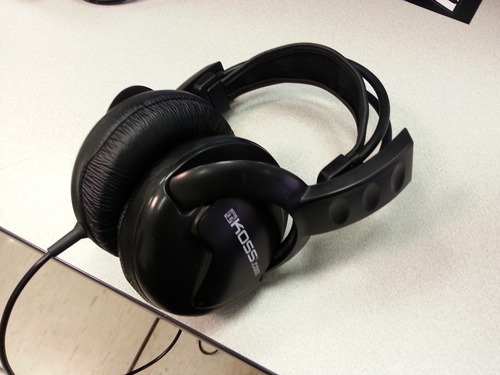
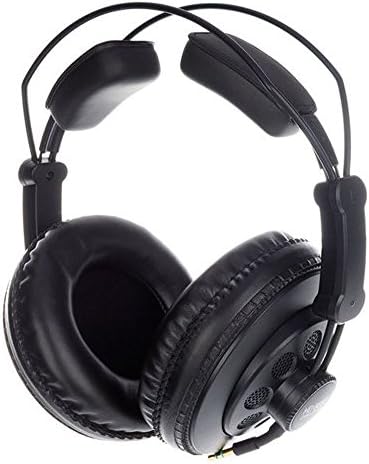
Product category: headphones
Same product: no